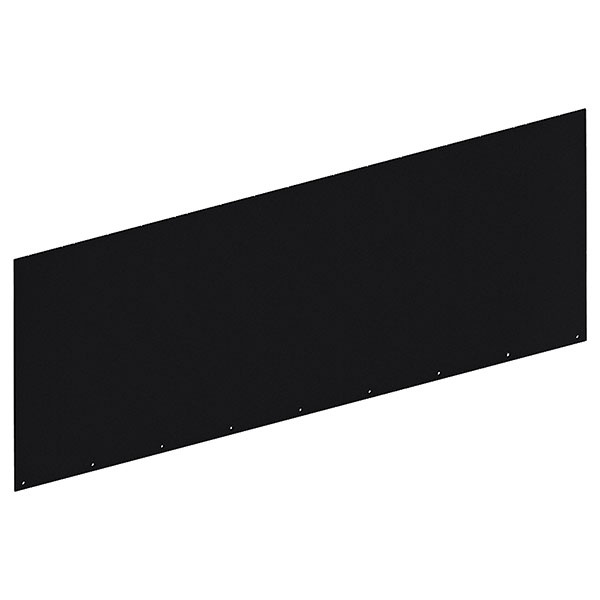
KFI Pro-Poly Replacement Blade (105863-R)
KFI PRO-POLY REPLACEMENT BLADE For use with KFI Pro-Poly Blades 1/8" Poly Sheet Includes replacement decal Made in the USA
Brand: KFI
Category: Home & Garden > Lawn & Garden > Outdoor Power Equipment Accessories > Snow Blower Accessories